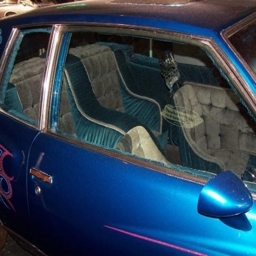
inside of this old cool car ... taken